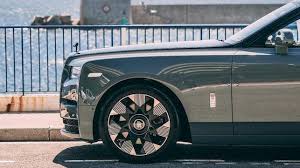
Vehicle type: Cars